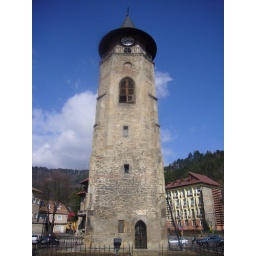
Medieval clock tower in the center of Piatra Neampt